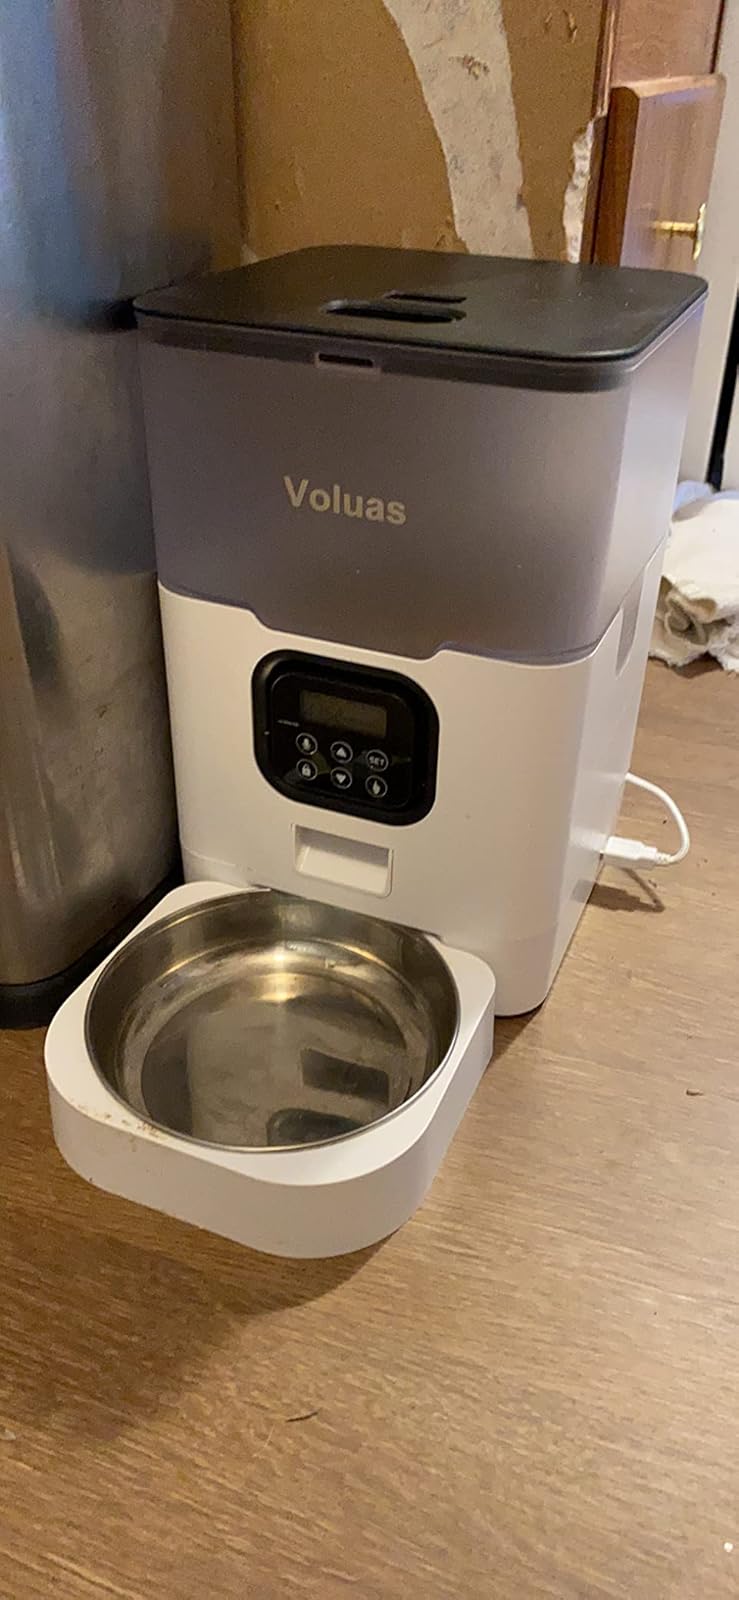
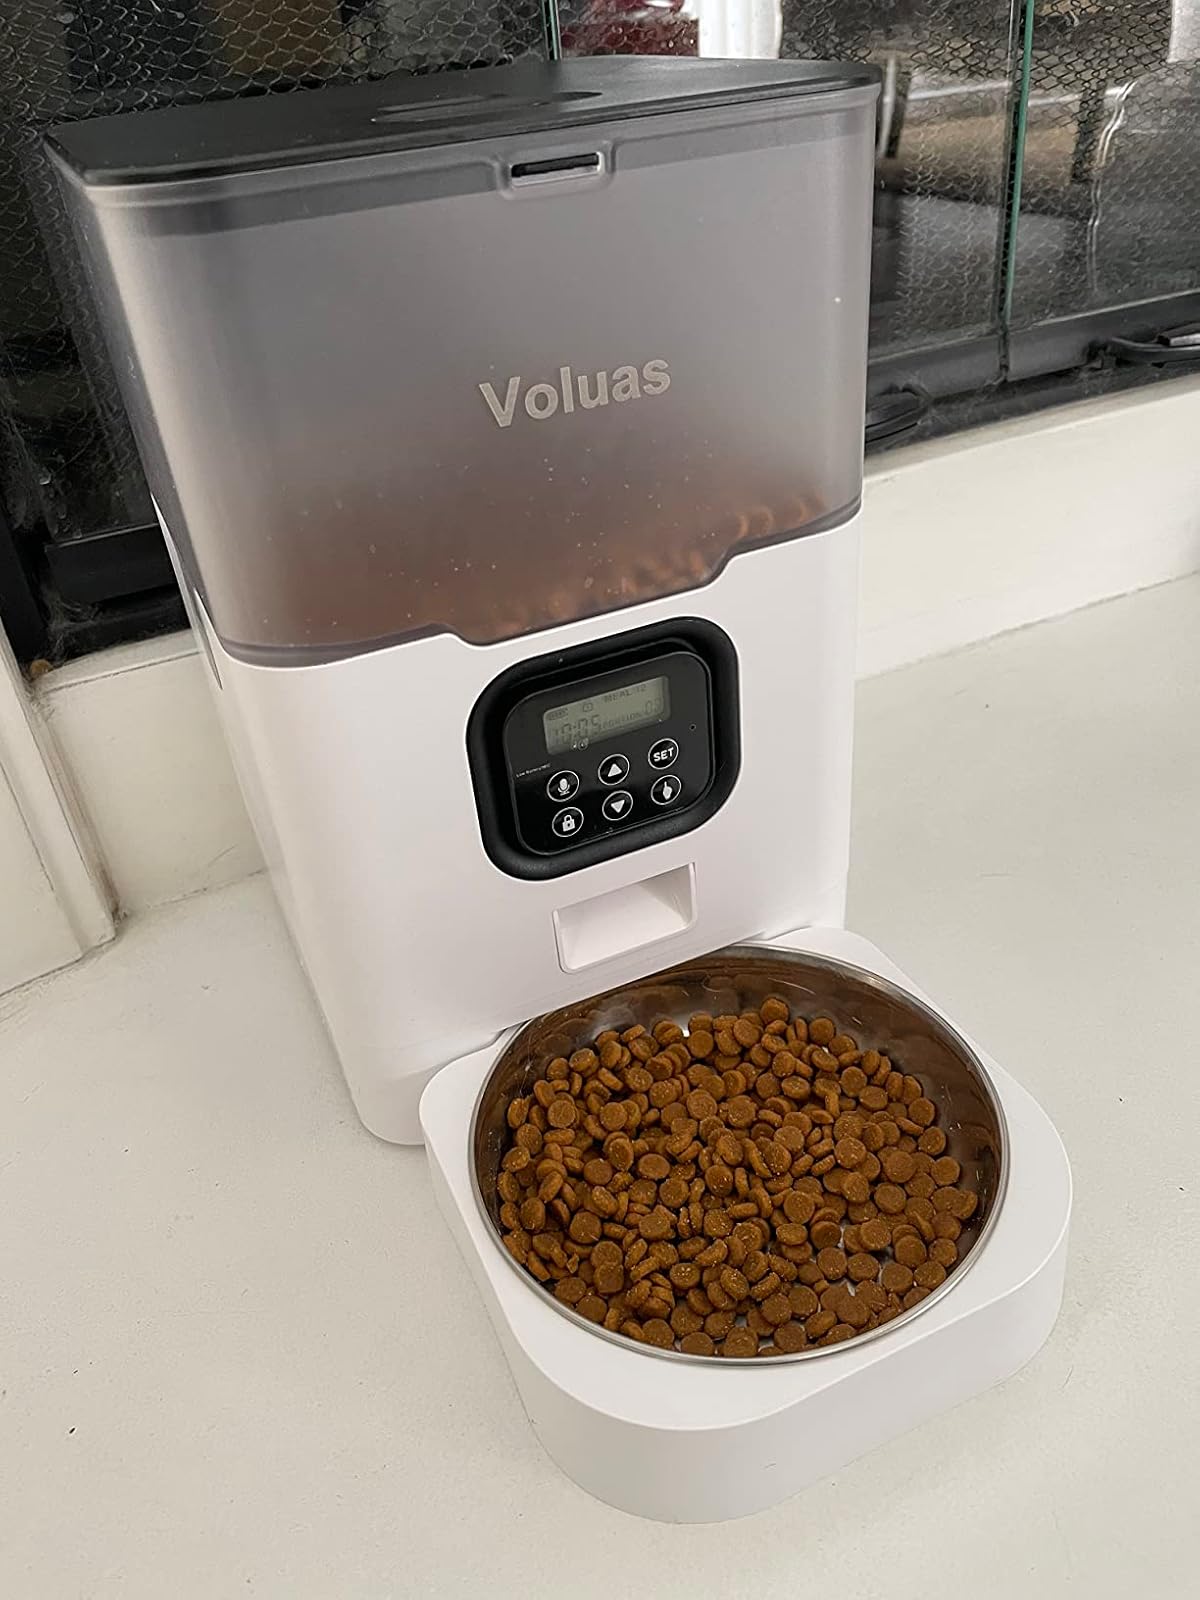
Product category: items_feeder
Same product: yes